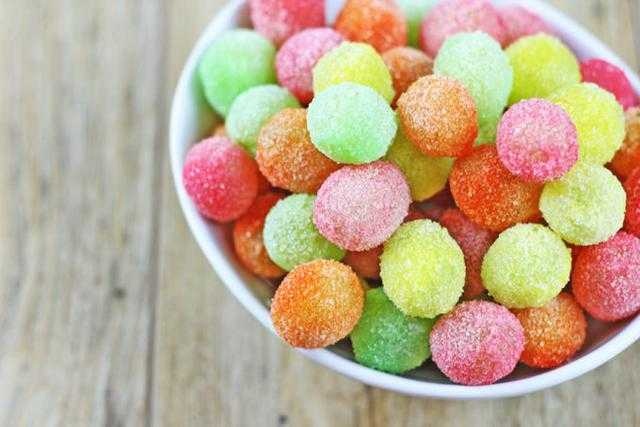
Label: Grapes